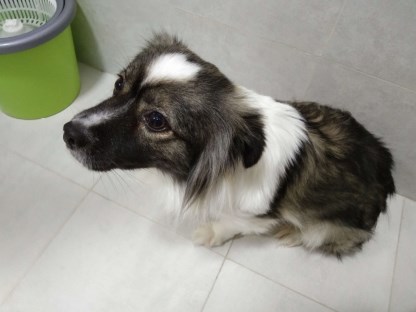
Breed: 3336-n000121-chinese_rural_dog